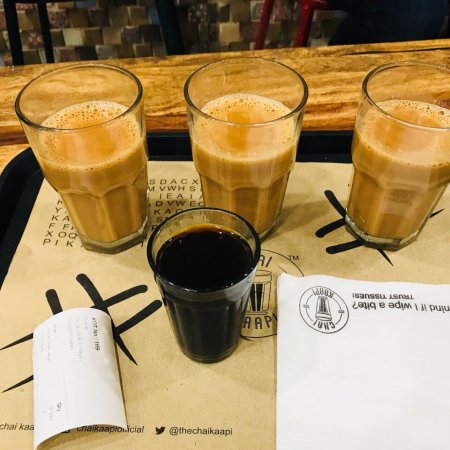
Dish: chai